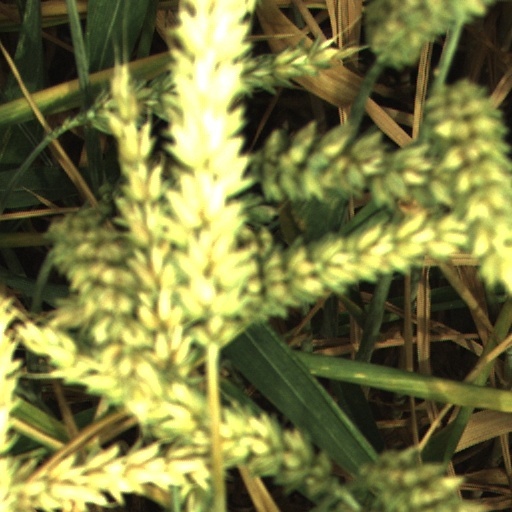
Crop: wheat